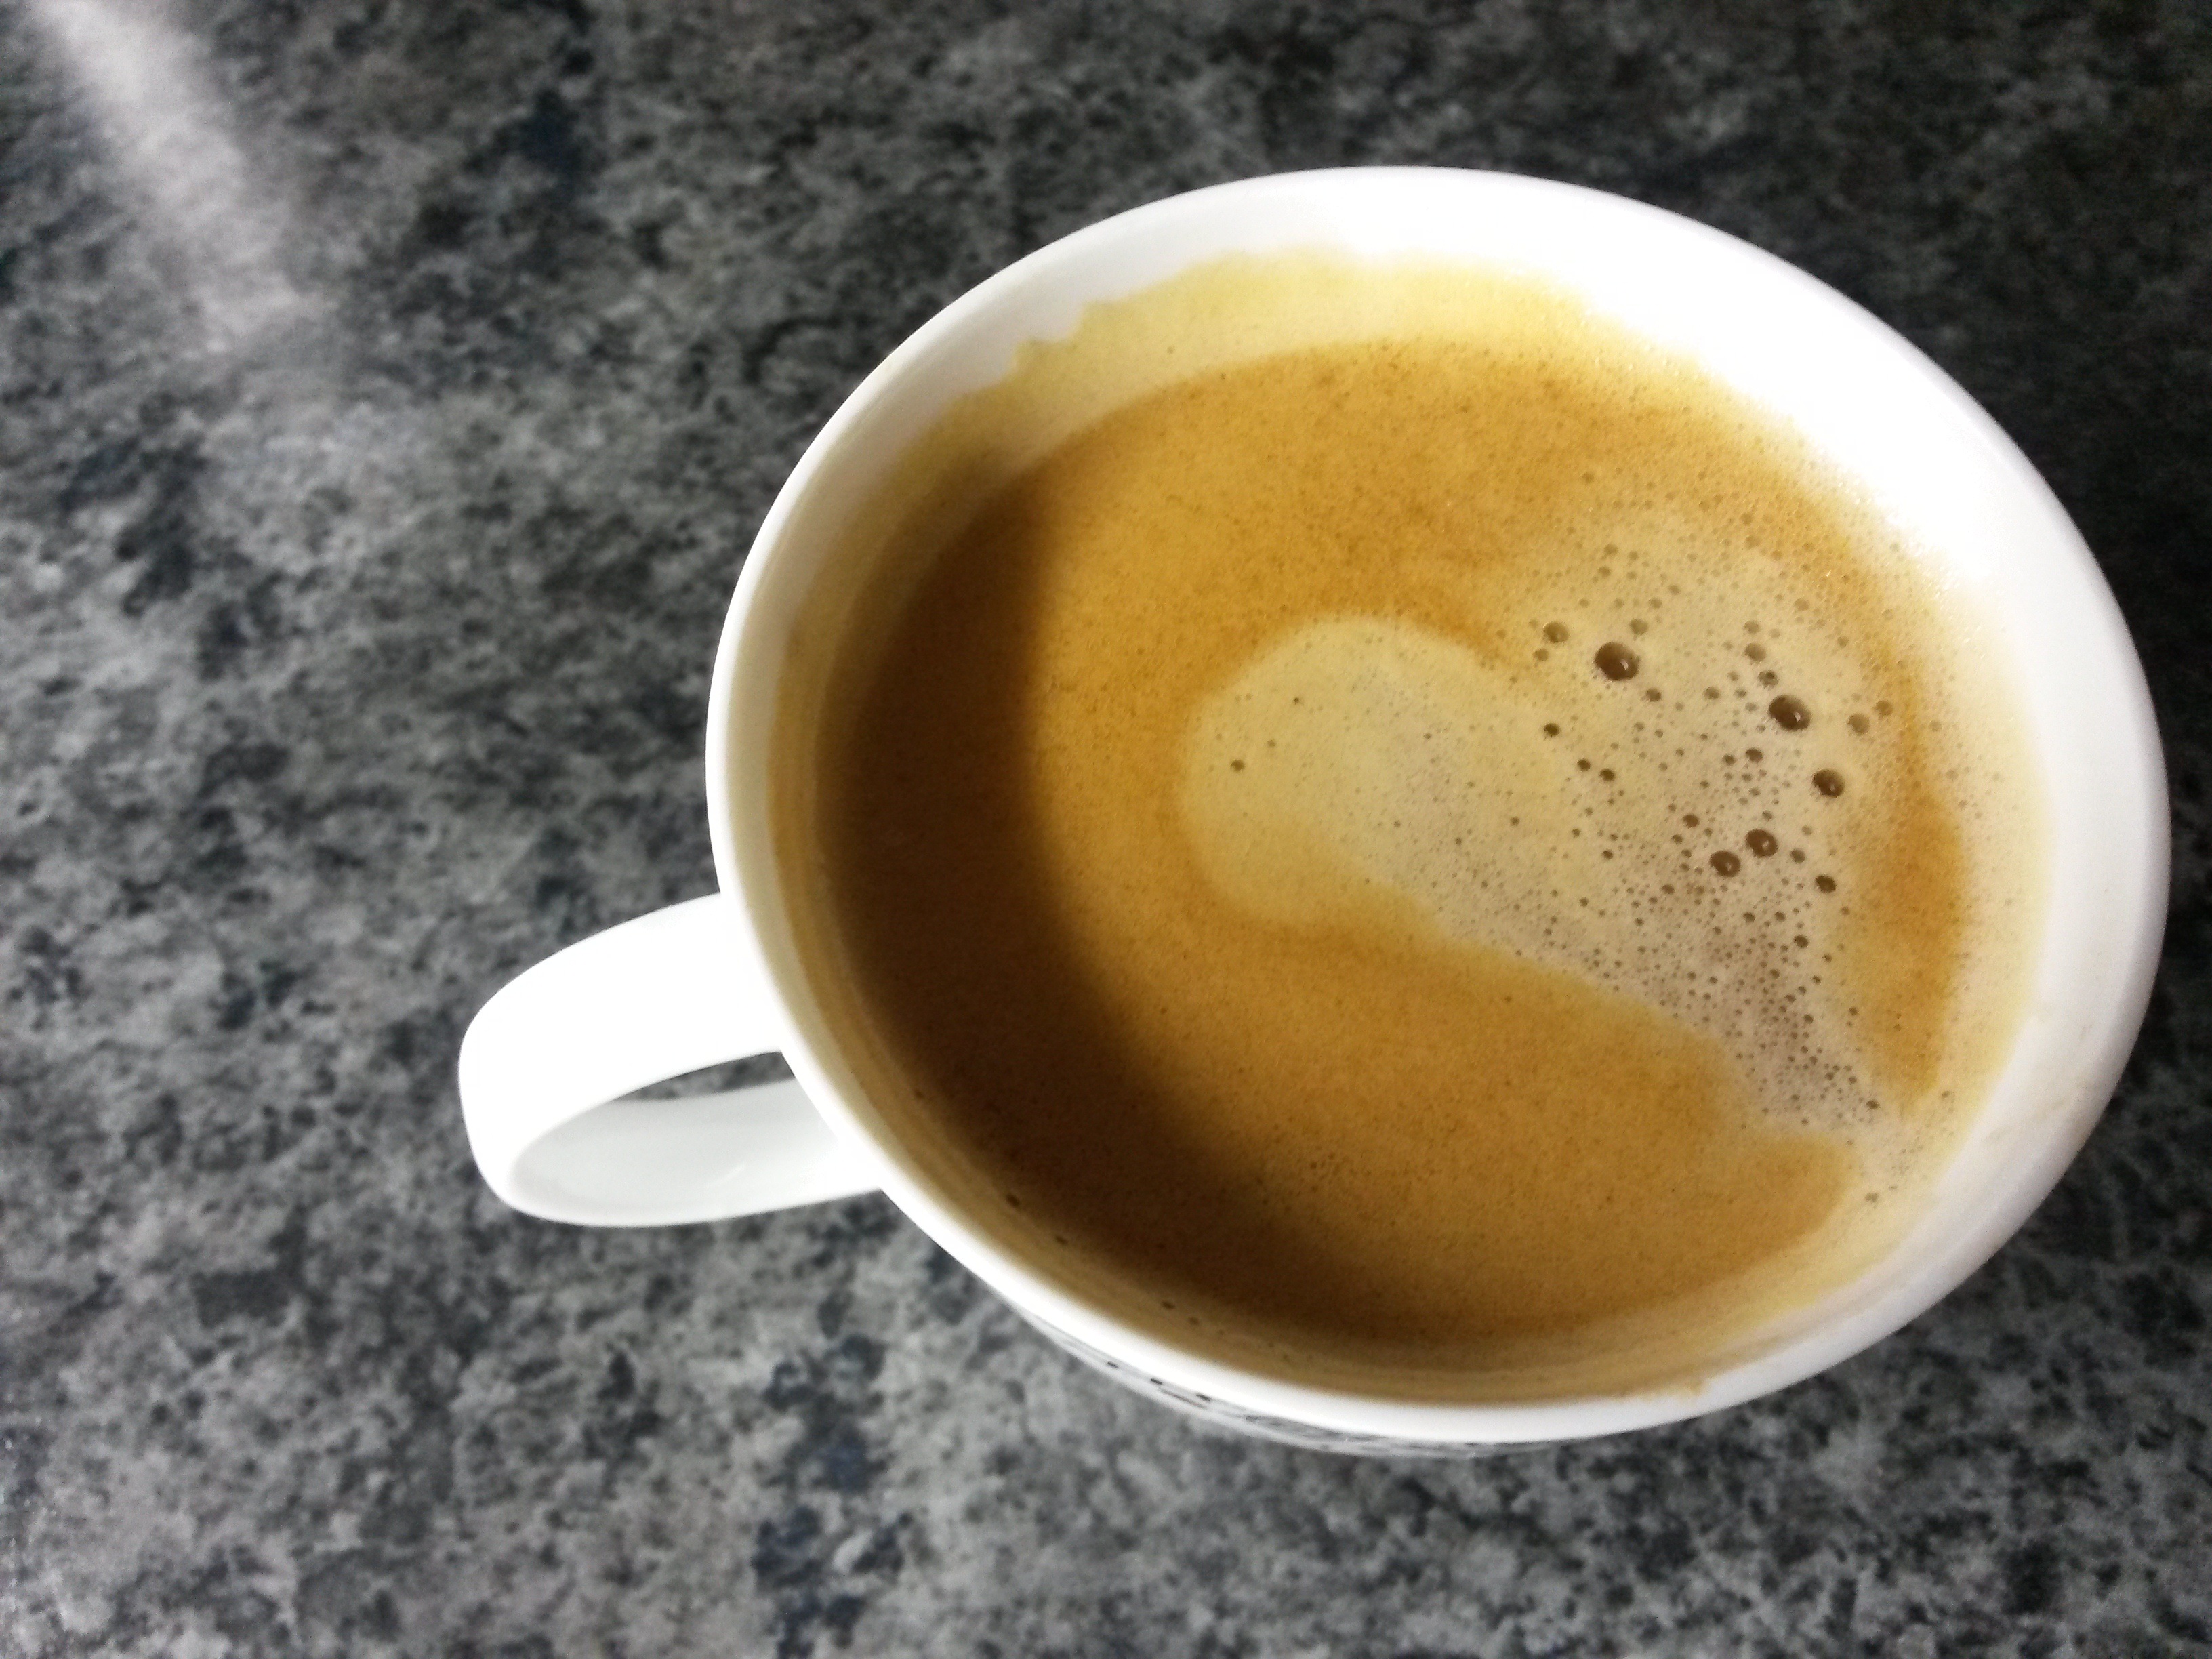
coffee, cup, latte, cappuccino, love, heart, drink, espresso, coffee cup, caffeine, beverages, valentine's day, flat white, hot love, caf au lait, cortado, caff macchiato, coffee milk, ristretto, salep, hong kong style milk tea